List of birds of Peru

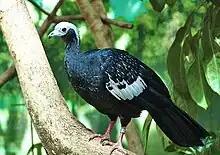
Blue-throated piping-guan

The Cracidae are large birds, similar in general appearance to turkeys. The guans and curassows live in trees, but the smaller chachalacas are found in more open scrubby habitats. They are generally dull-plumaged, but the curassows and some guans have colorful facial ornaments. Sixteen species have been recorded in Peru.